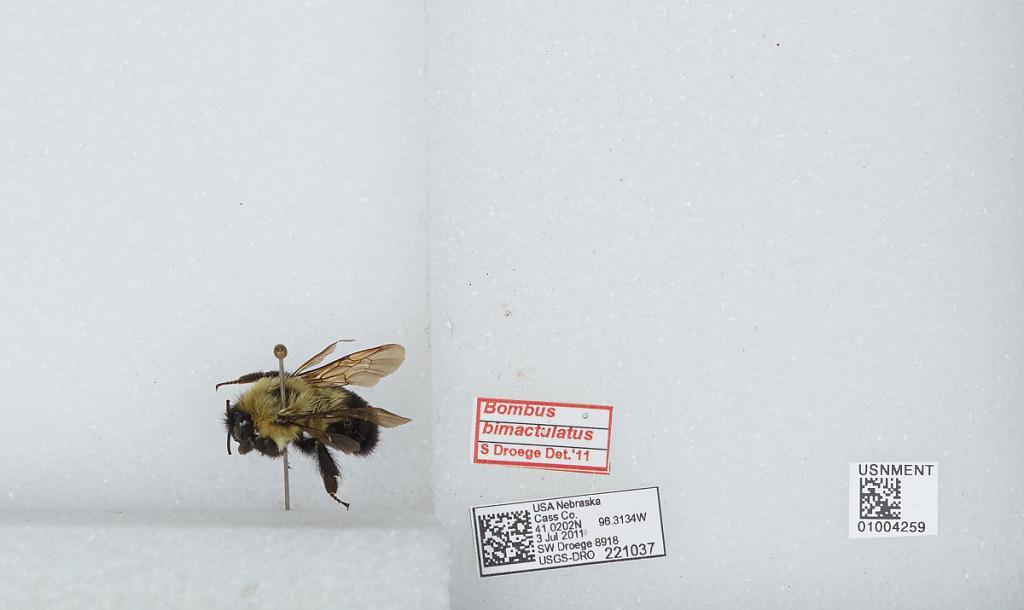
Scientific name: Bombus (Pyrobombus) bimaculatus Cresson
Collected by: S. Droege
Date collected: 2011-7-3
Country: United States
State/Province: Nebraska
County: Cass
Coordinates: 41.0203, -96.3133
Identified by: Droege, S. W.